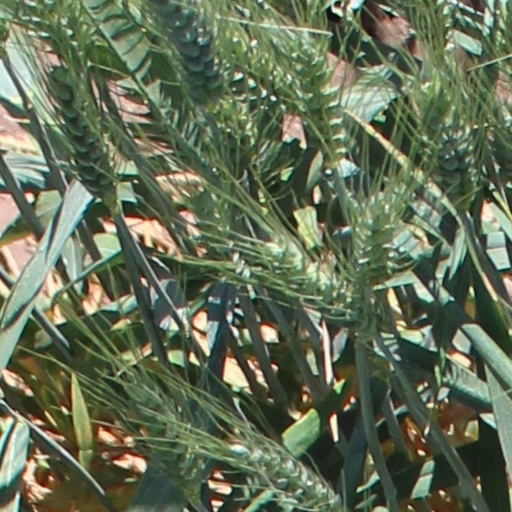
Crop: wheat